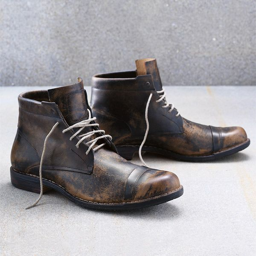
i would love these shoes on a guy .